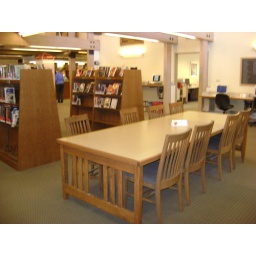
Study table by new books